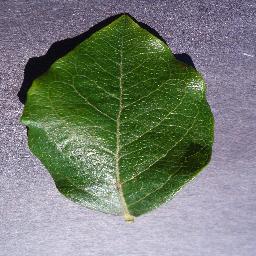
Label: Blueberry___healthy